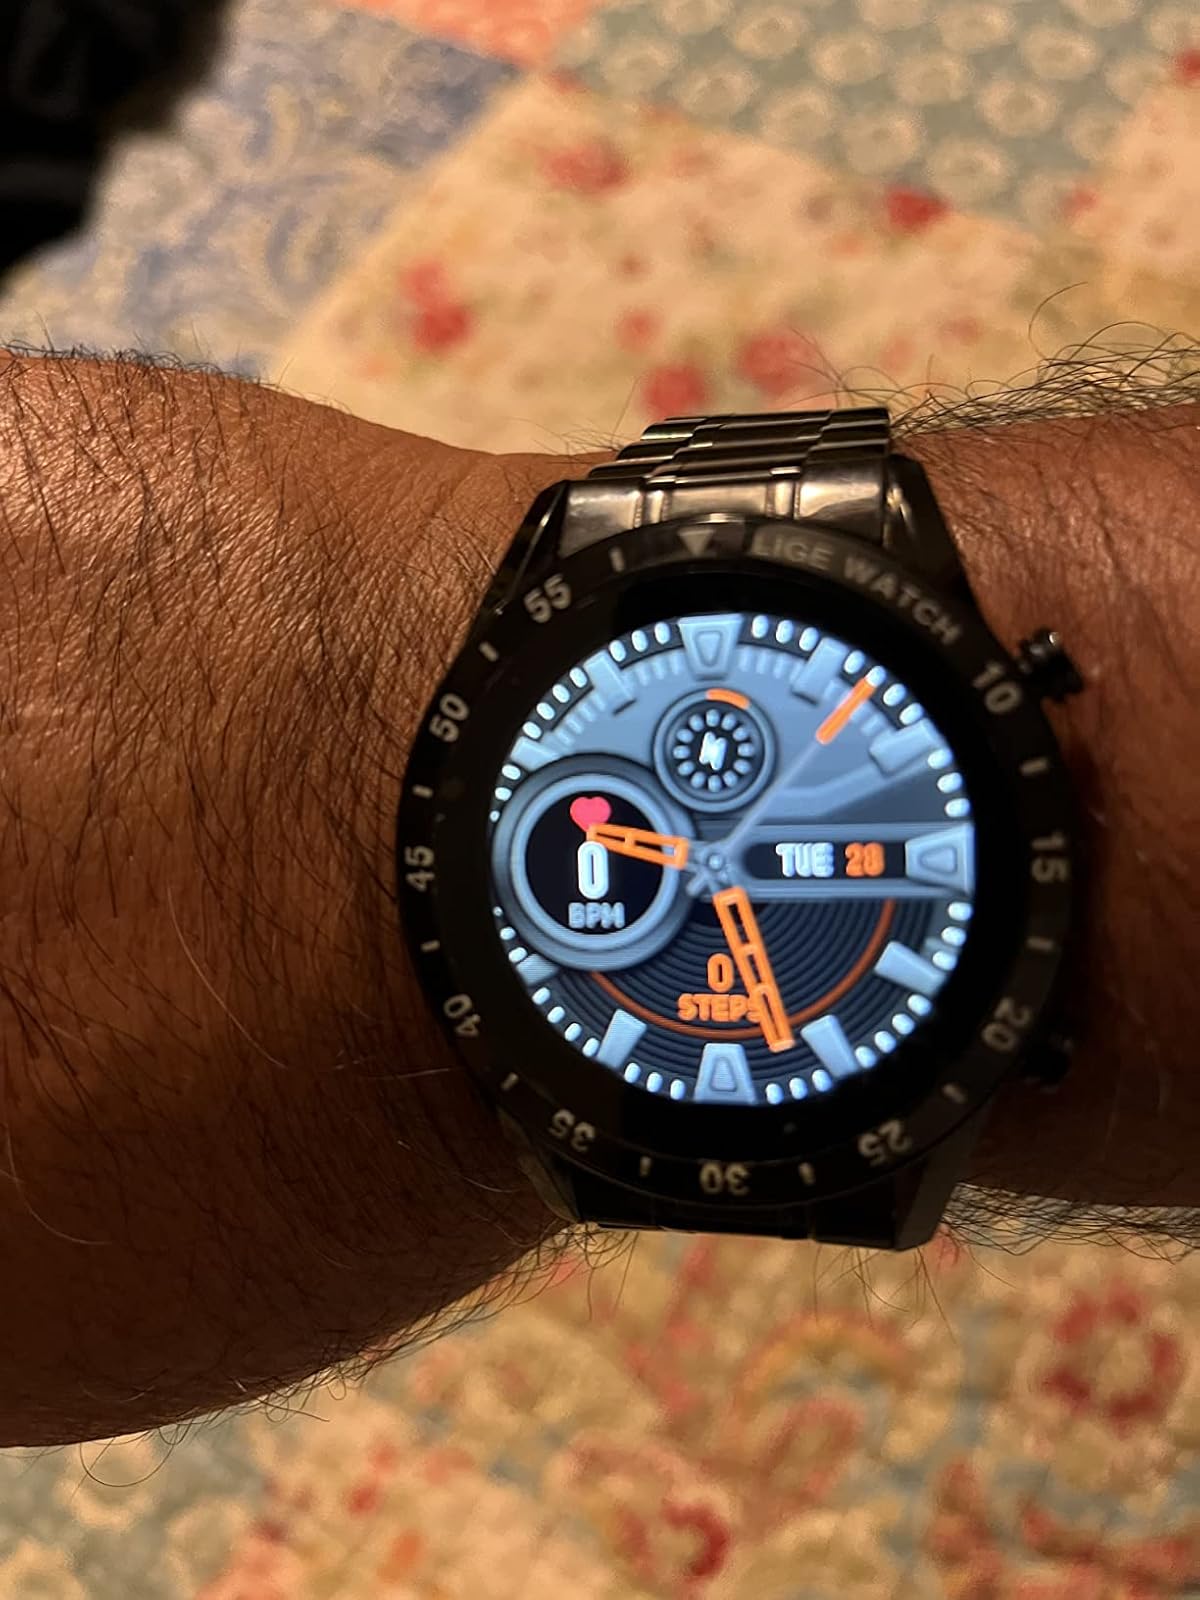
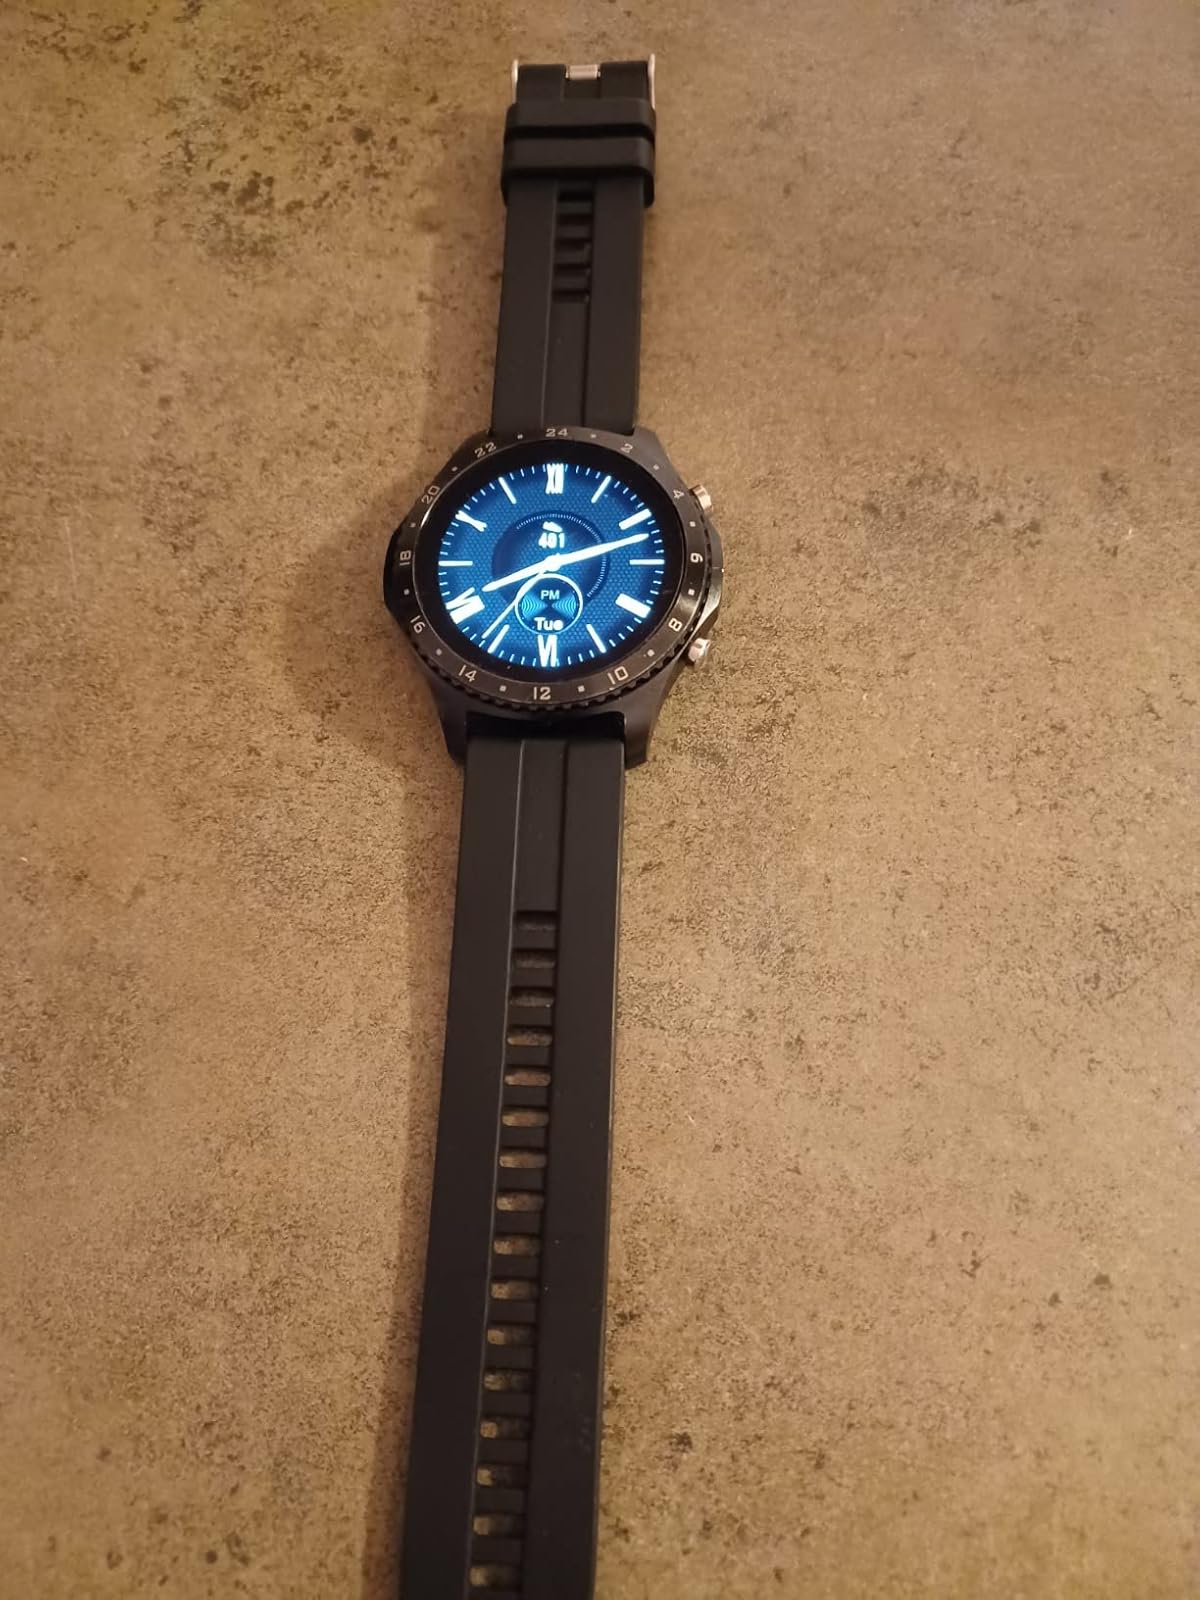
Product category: smartwatch
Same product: no